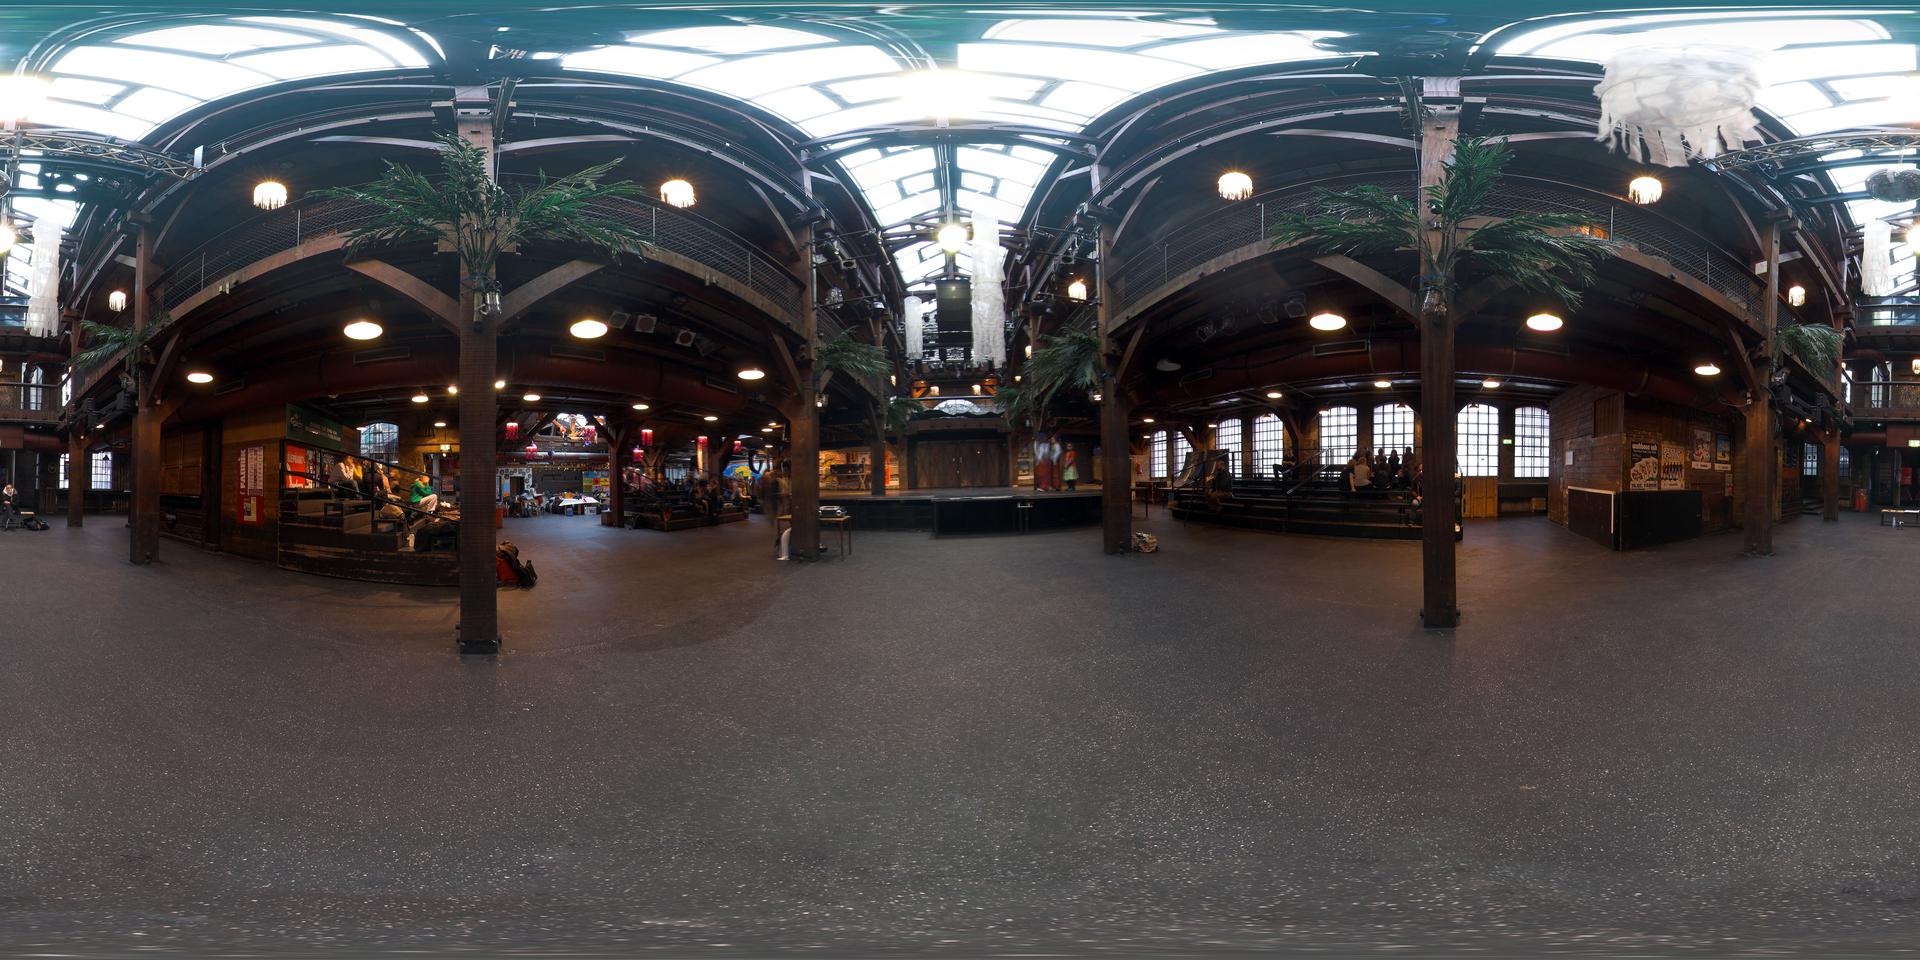
Referred object: The red-clad woman on stage

Referred object: tall wooden post with green palm fronds